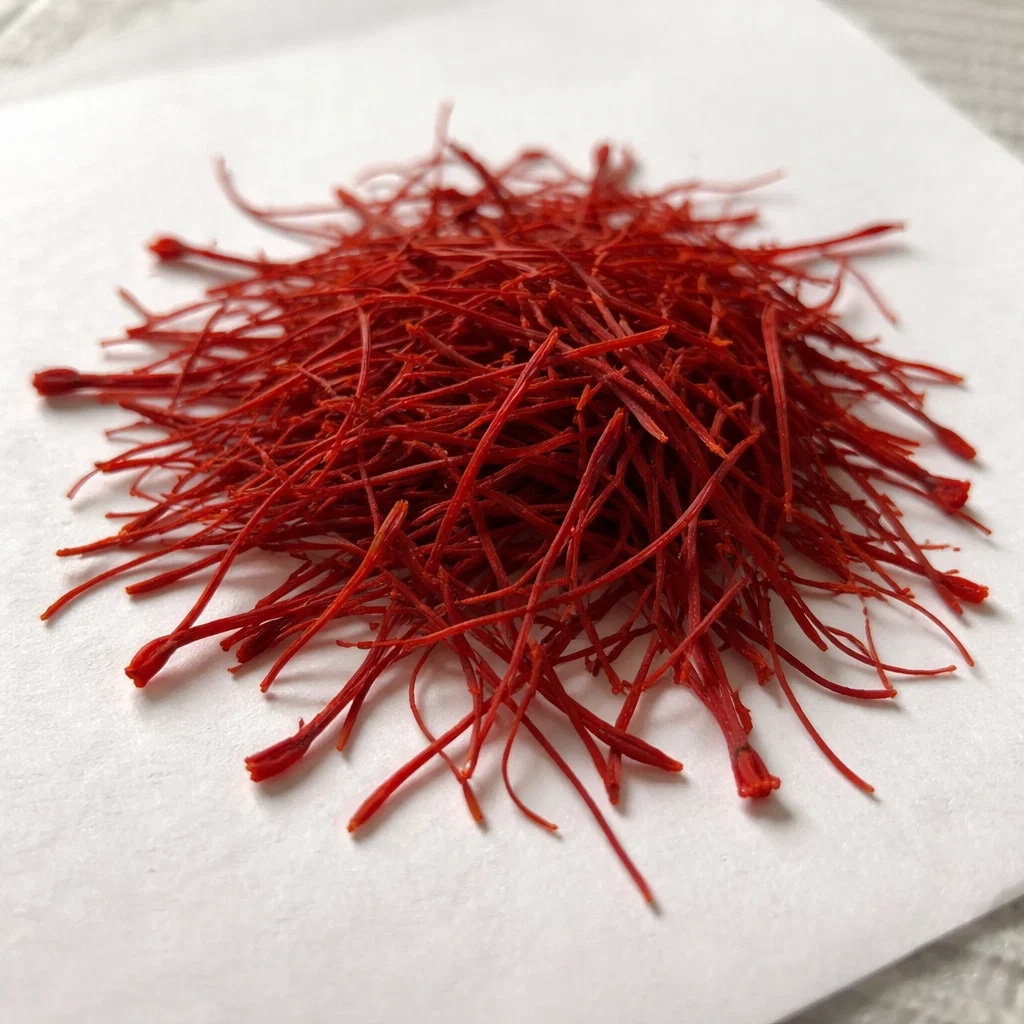
Saffron quality class: mogra